Illinois Route 71

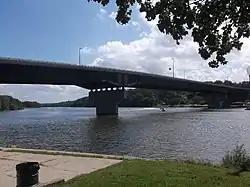
IL 71 crossing over the Illinois River in Ottawa

Outside of Hennepin, the road stretches east to an intersection with Interstate 39 near Oglesby, paralleling I-39 to the north for several miles on a concurrency with Illinois Route 351 before turning eastward again near LaSalle-Peru.